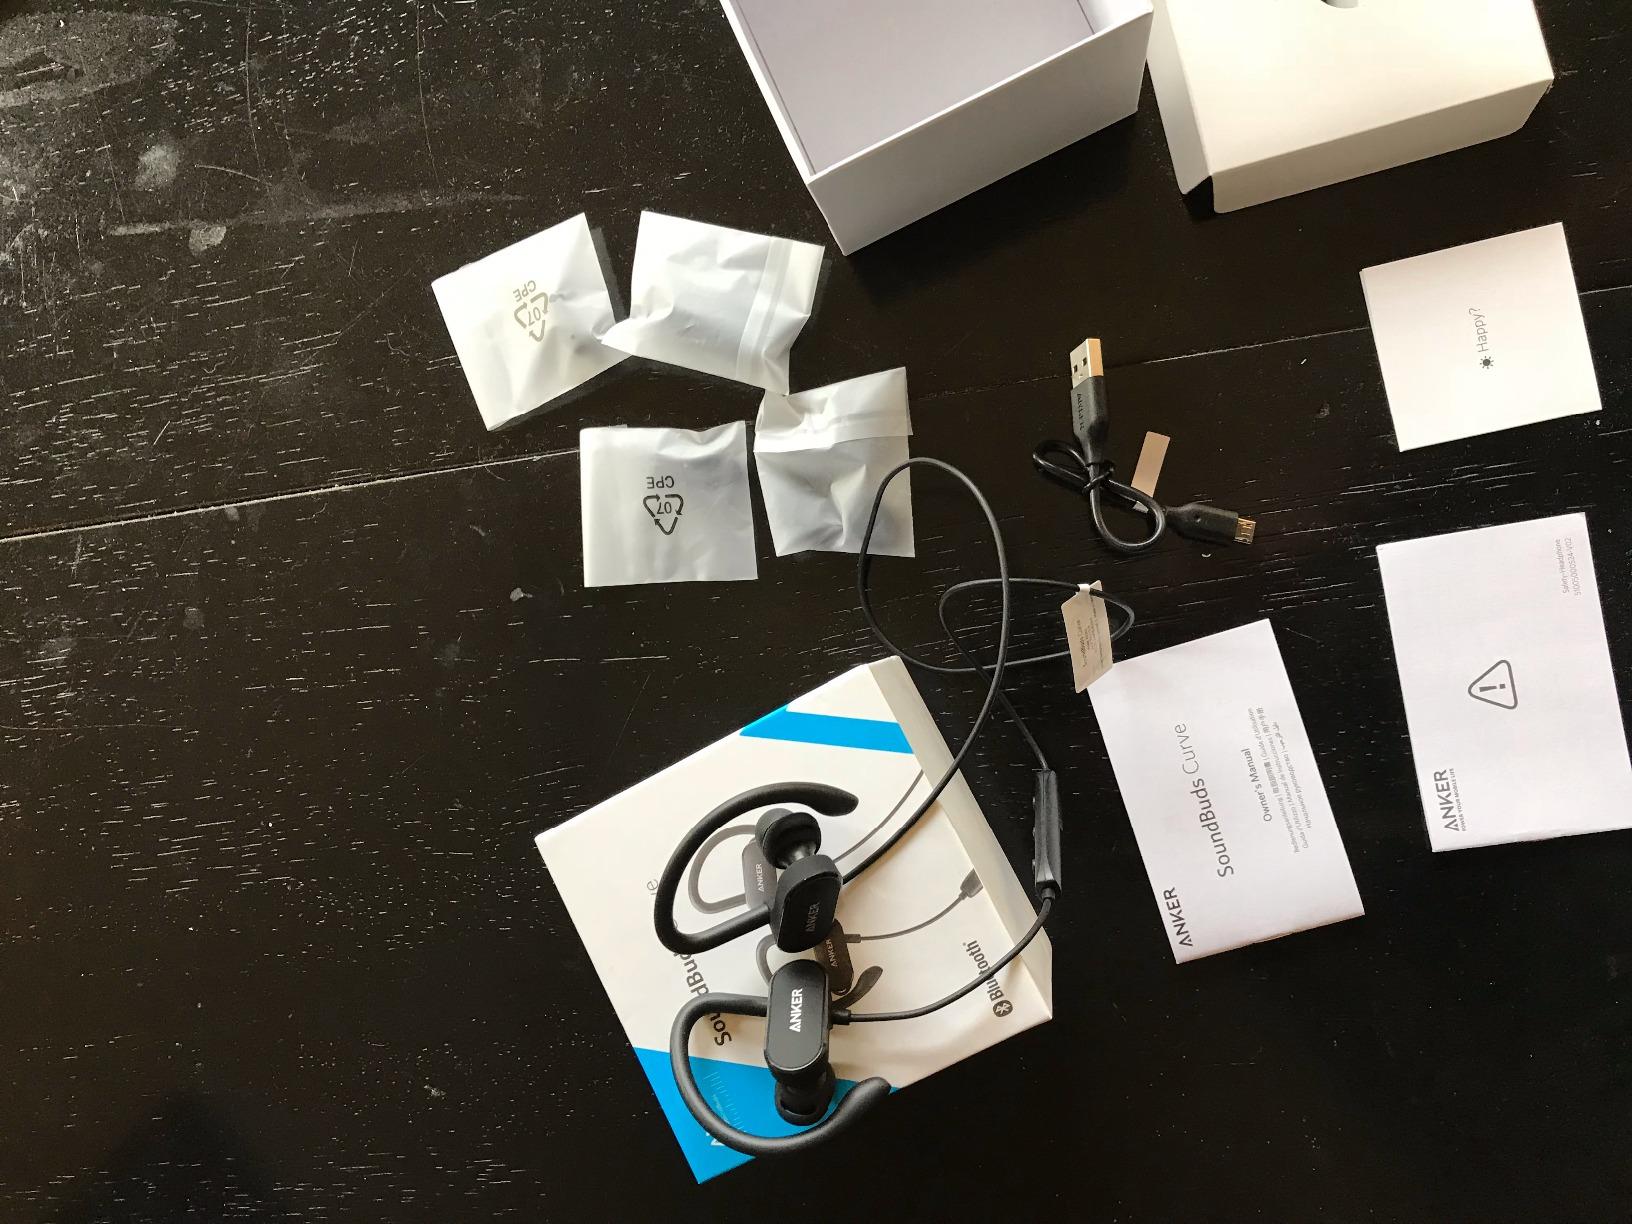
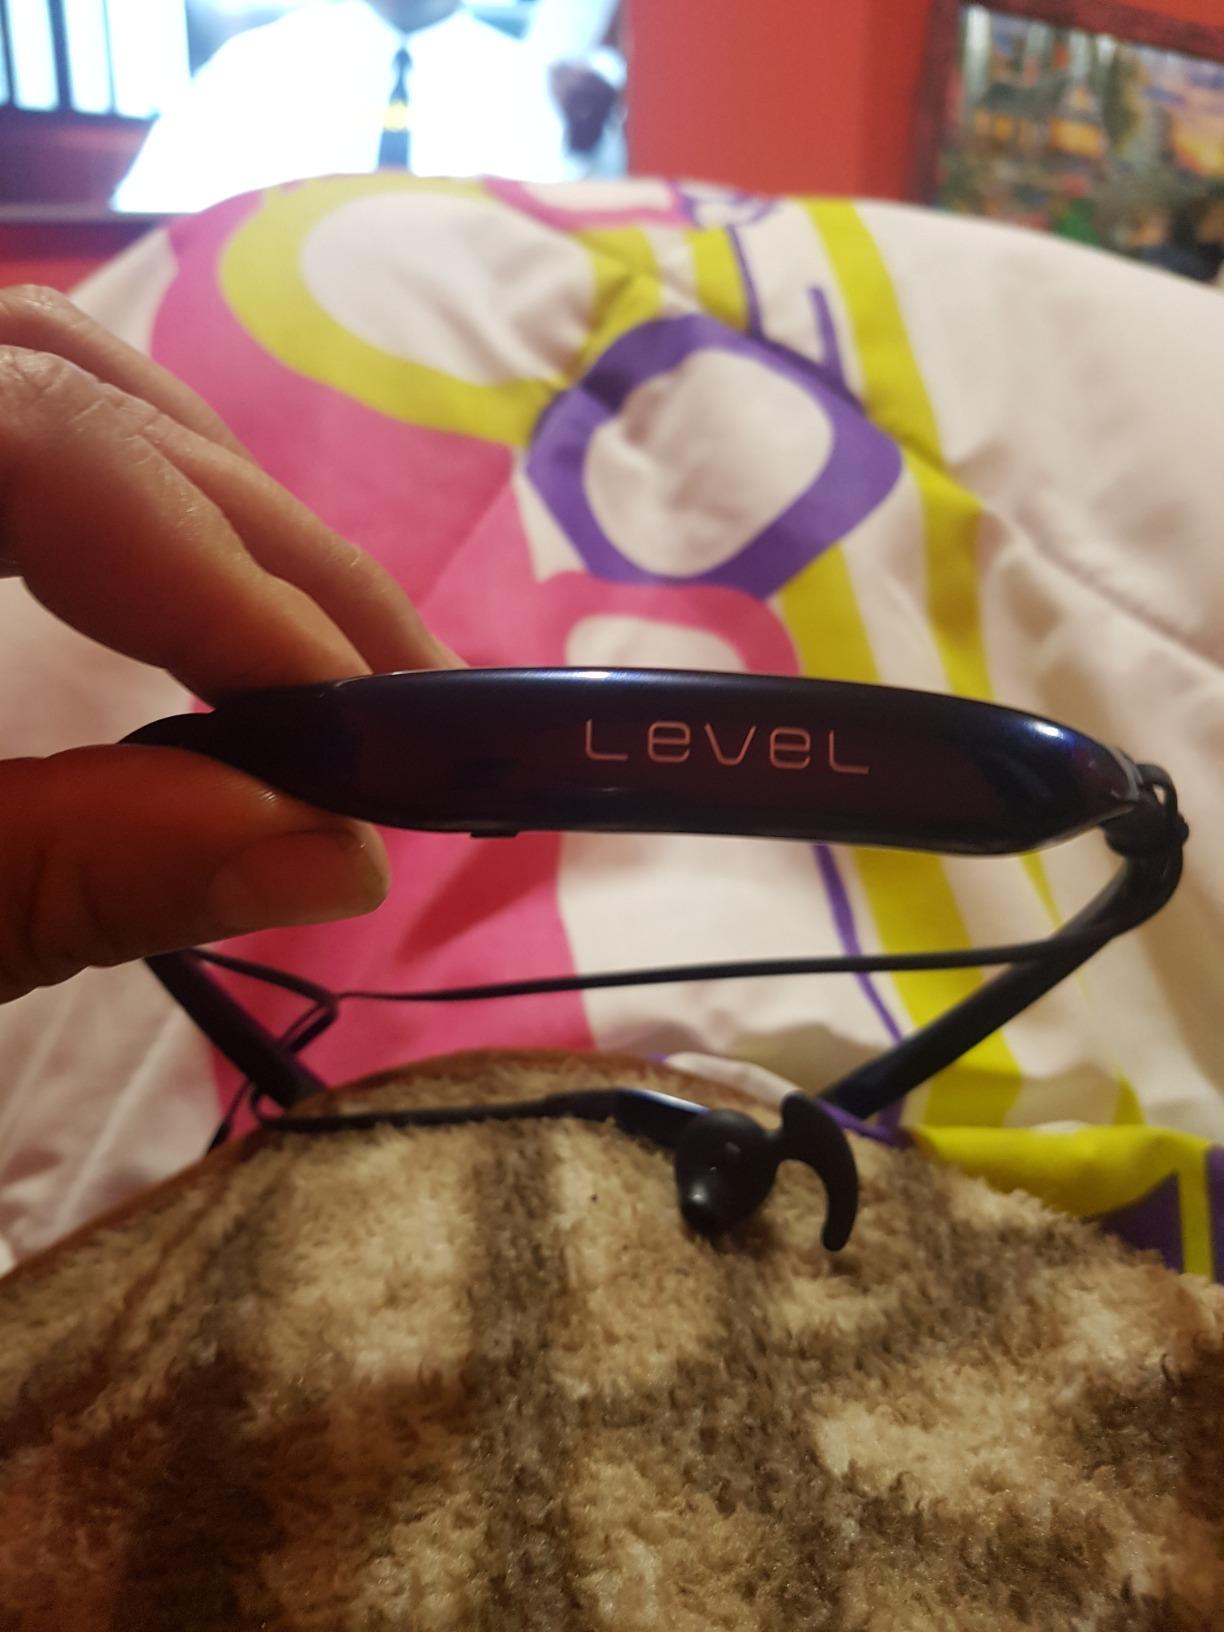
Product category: headphones
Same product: no